Altoona Subdivision

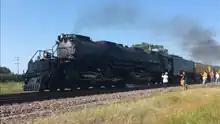

In 1995, Union Pacific announced its plans to acquire 100 percent of the C&NW through buying stock. April 24, 1995, was the last day of independent operation. The following day, all of Chicago and North Western's assets, including the Eau Claire and Stillwater Subdivisions, had officially become part of the Union Pacific. The Eau Claire Subdivision's mileage was modified slightly and was renamed to the Altoona Subdivision. The Stillwater Subdivision was merged into the Altoona Subdivision and is now known as the Stillwater Industrial Lead, still serving Bayport.